Flowmaster Ltd.

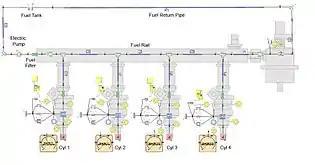

Empirical Data: The code is underpinned by D.S. Miller’s 'Internal Flow Systems' component and fluids data plus Wylie and Streeter’s 'Fluid Transients in Systems' that both allow for simulations to be initiated before detailed design information exists. The 1D model can then evolve according to the user’s requirements.